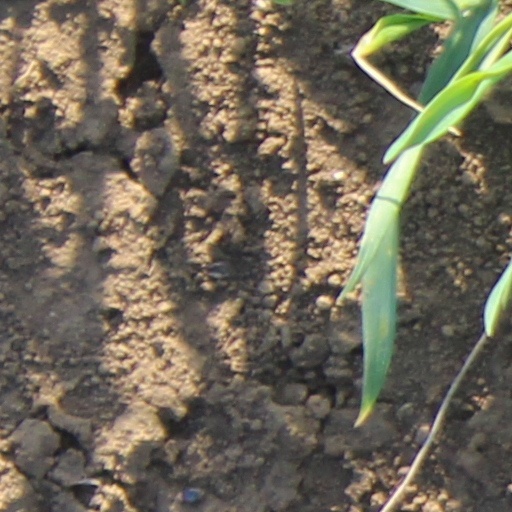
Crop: wheat